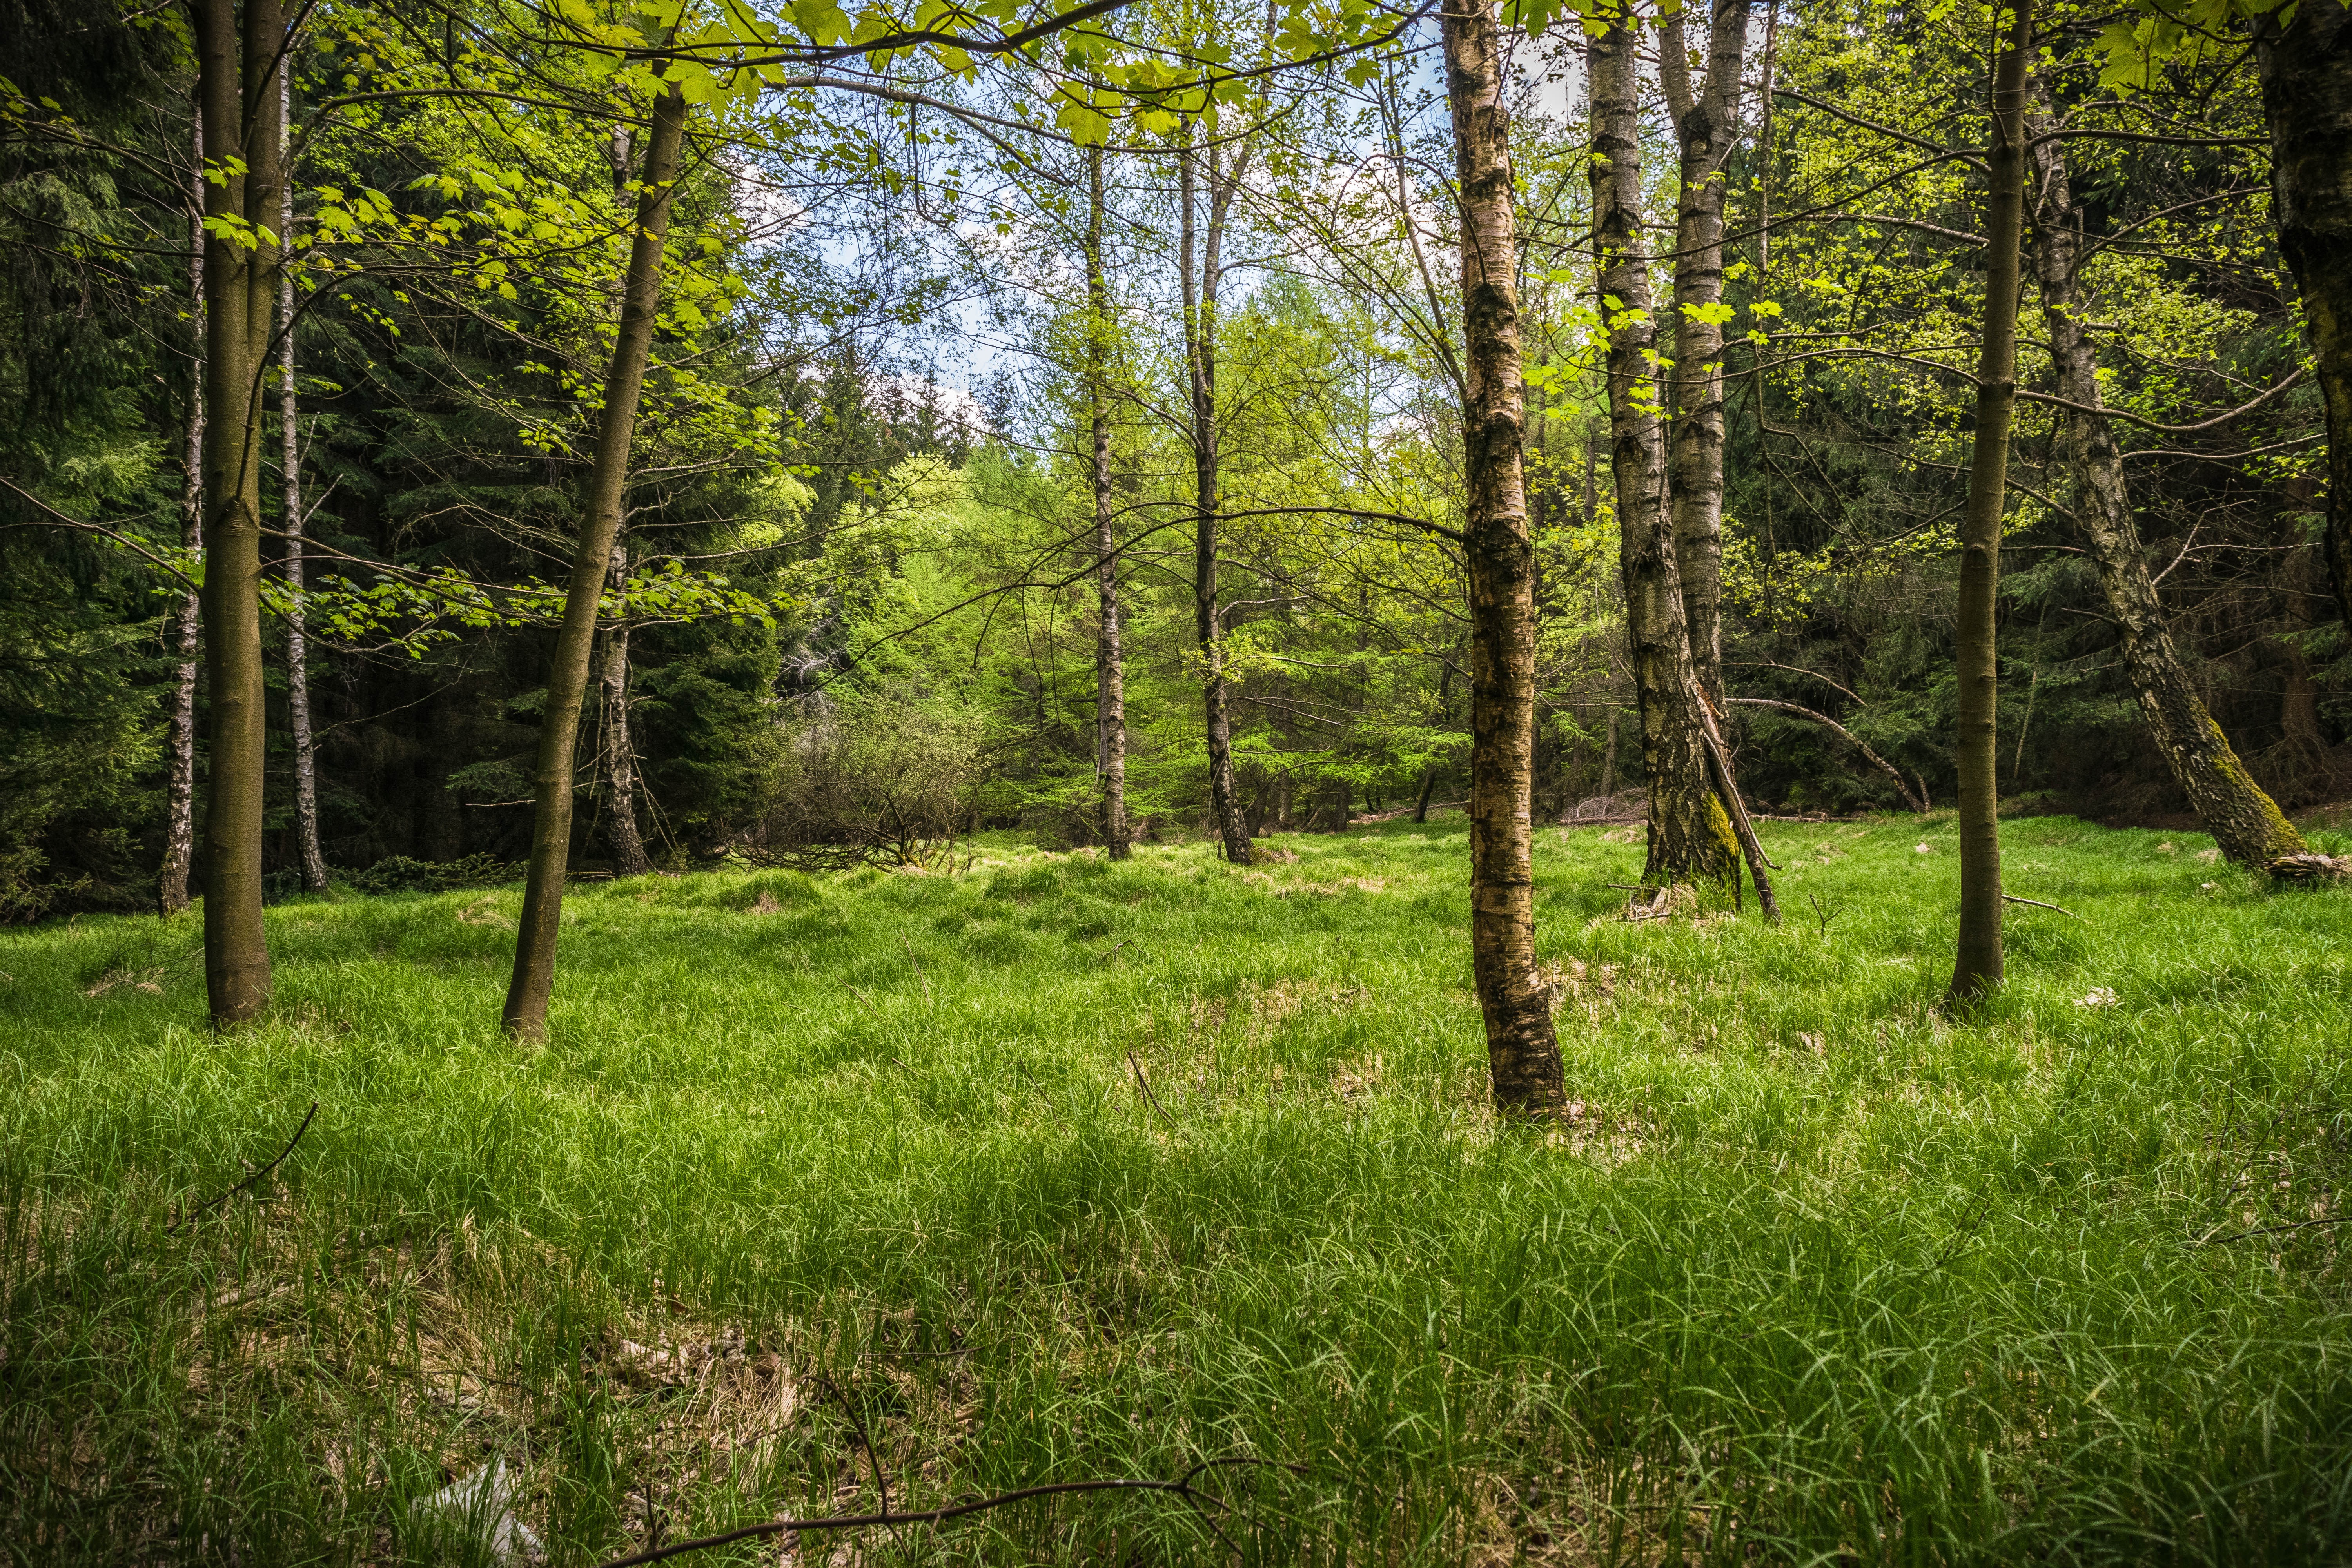
tree, nature, forest, grass, wilderness, hiking, trail, meadow, sunlight, leaf, spring, green, jungle, birch, autumn, romantic, rest, trees, mysterious, vegetation, rainforest, deciduous, wetland, woodland, habitat, idyll, ecosystem, glade, biome, old growth forest, natural environment, geographical feature, temperate broadleaf and mixed forest, temperate coniferous forest